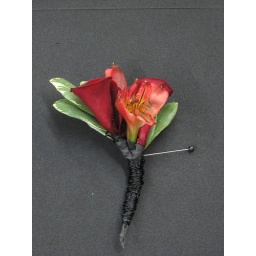
Tiny boutonniere for your ringbearer out of a single rolled rose petal and a alstroemeria bloom wrapped in black wire.